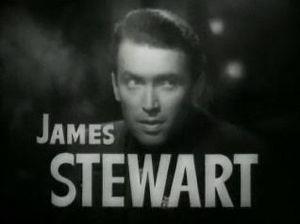
La Tempête qui tue est un film américain réalisé par Frank Borzage, sorti en 1940.